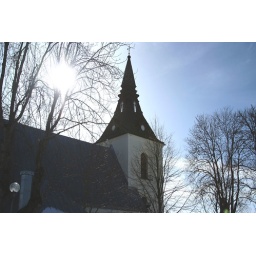
Sun over the church roof